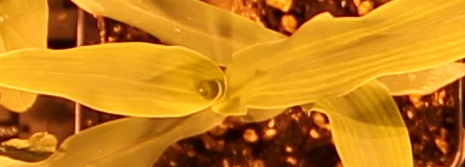
Label: Corn